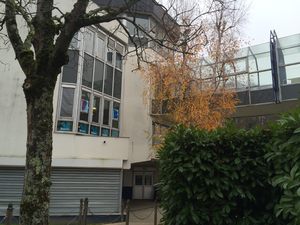
TOURS
L'école Brassart est une école privée française d'arts graphiques créée en 1949 à Tours.